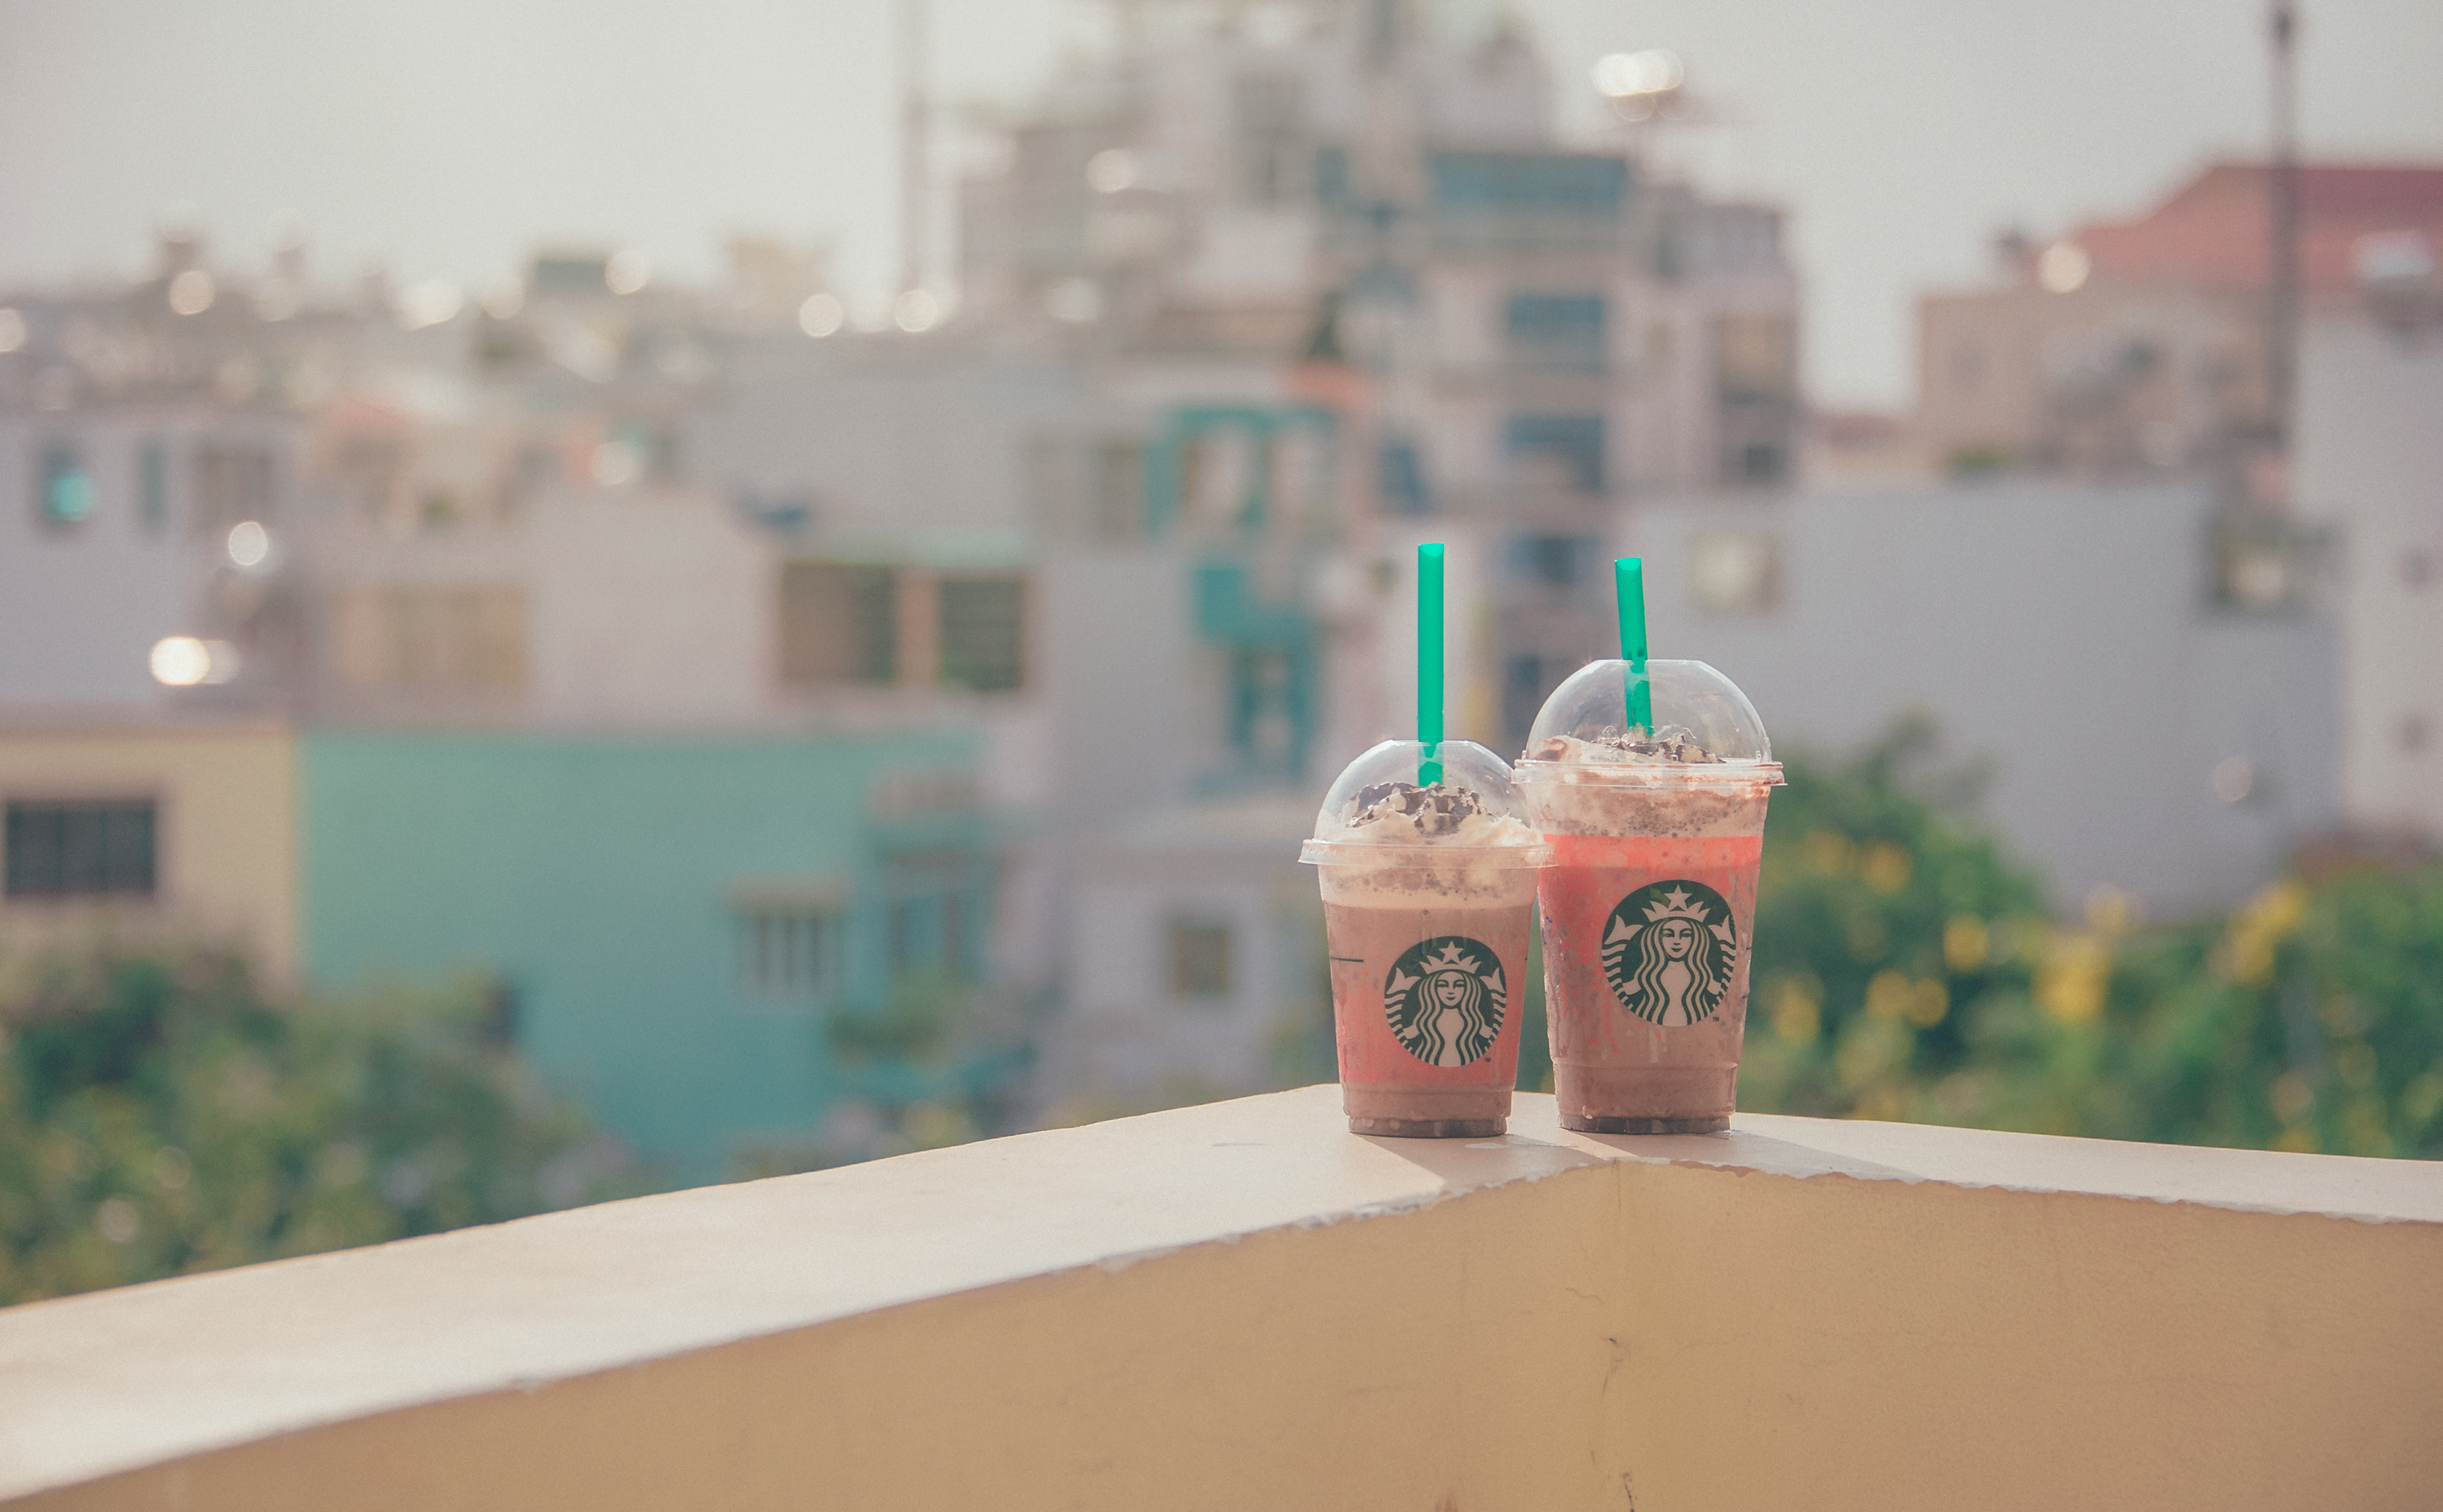
food, sky, drink